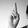
ASL letter: R